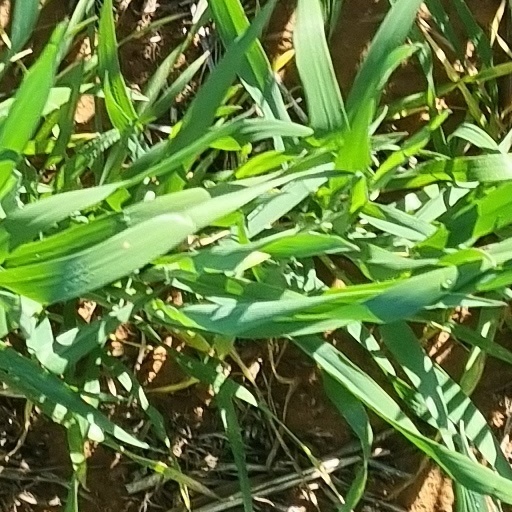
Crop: wheat